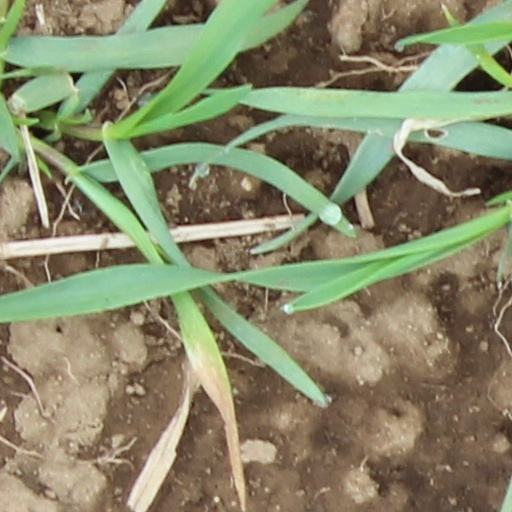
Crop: wheat